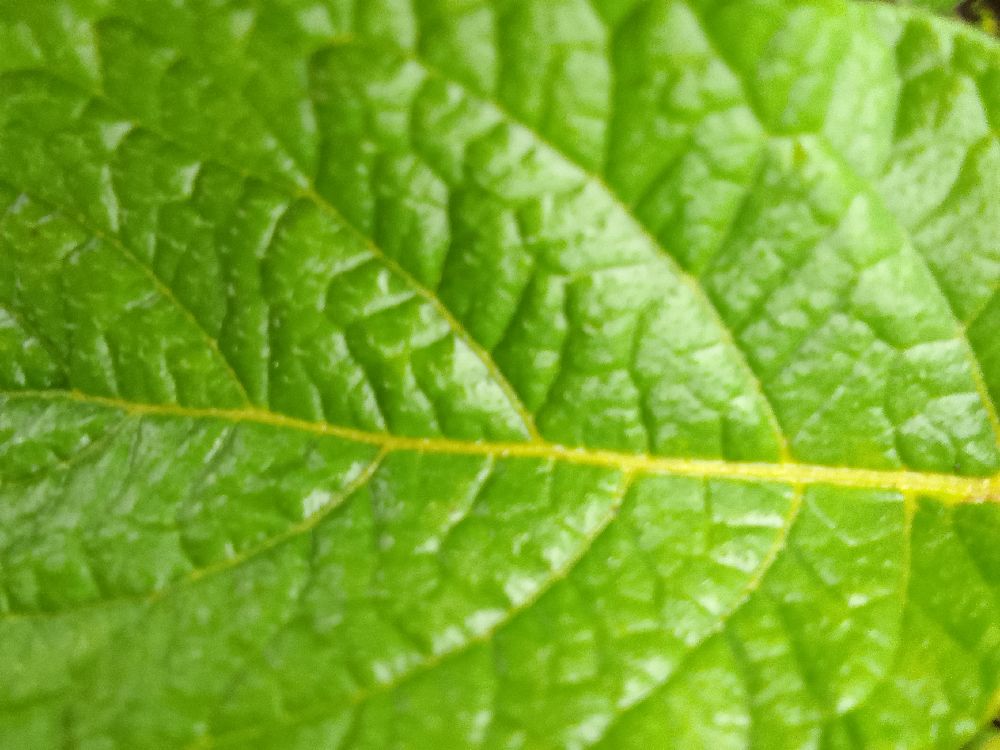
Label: Healthy